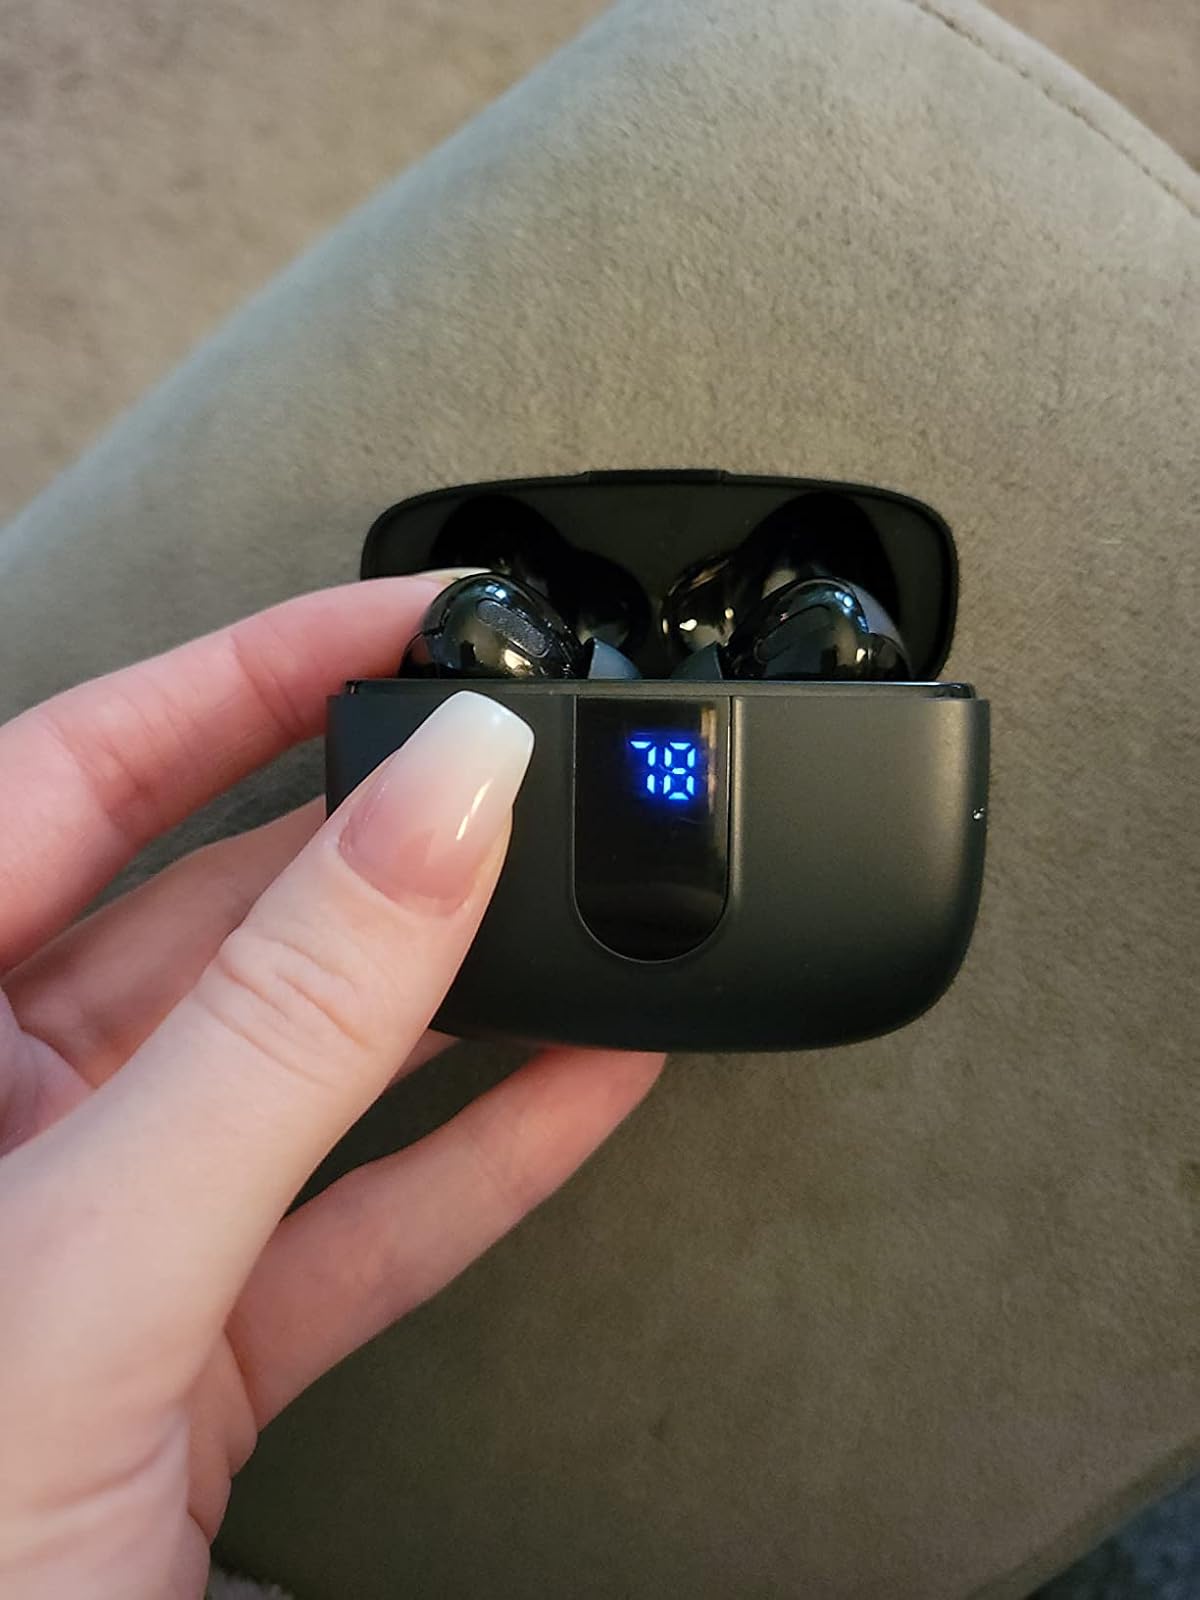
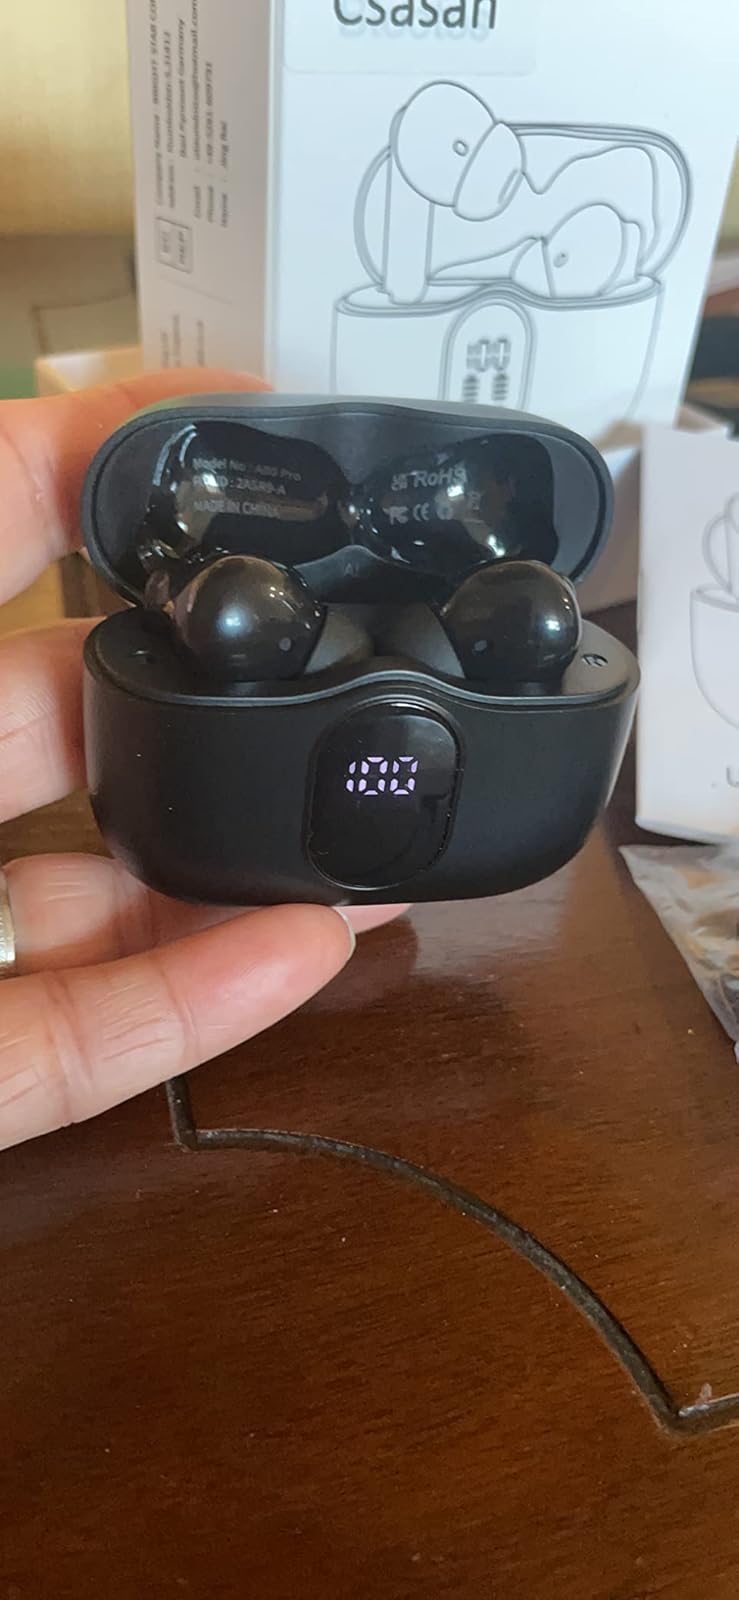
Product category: earbuds
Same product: no